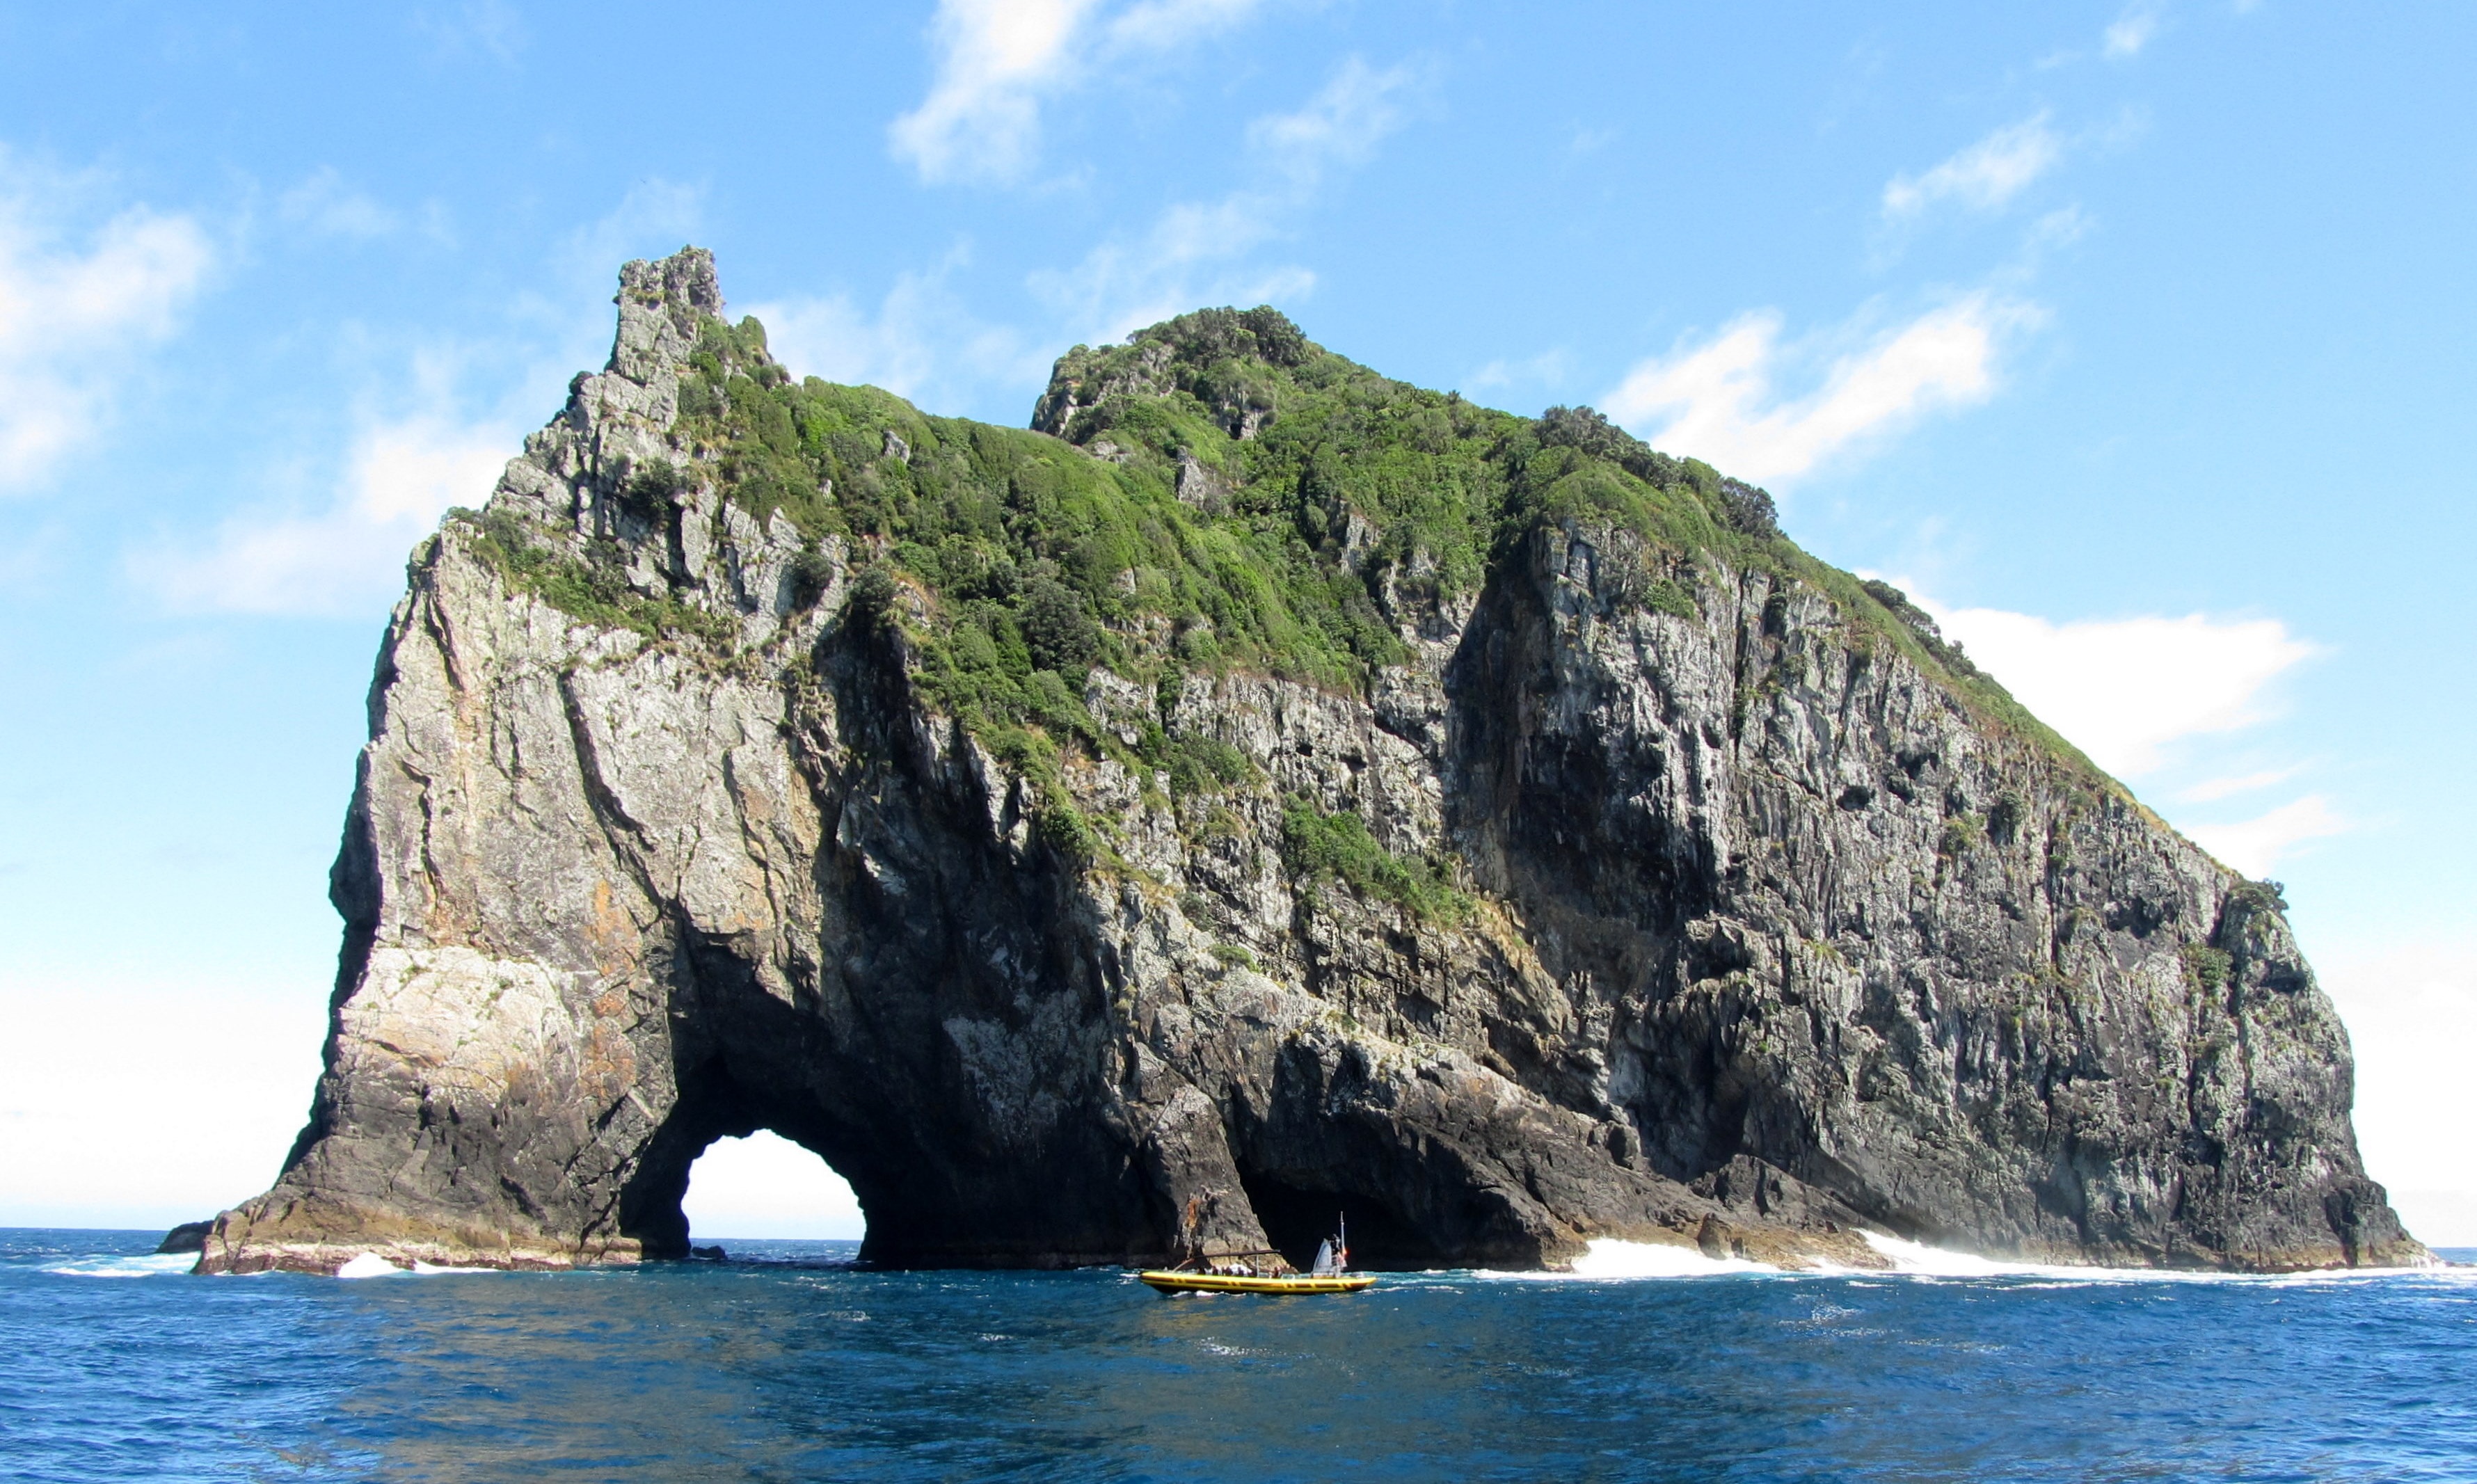
landscape, sea, coast, rock, ocean, travel, formation, cliff, cove, bay, island, fjord, stack, terrain, new zealand, cape, islet, landform, nature landscape, natural arch, bay of islands, hole in the rock, sea cave, geographical feature